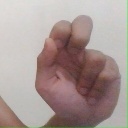
अक्षर: ढ